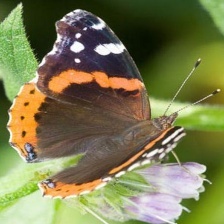
Species: RED ADMIRAL
Butterfly family (ImageNet category): admiral